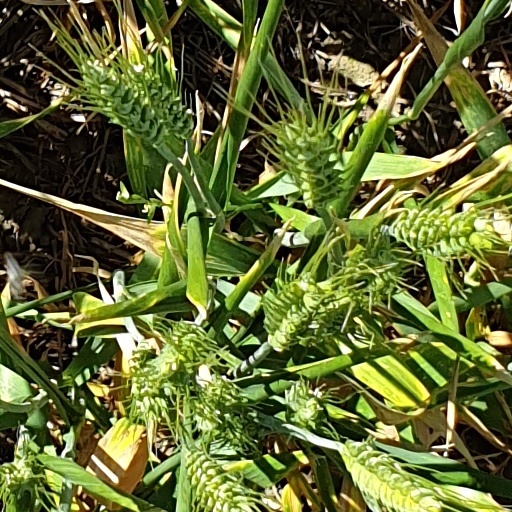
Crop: wheat